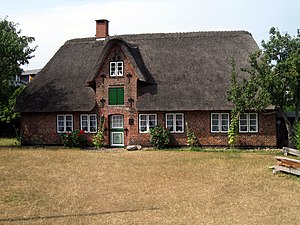
Græs-familien / Betydning for mennesker / Andre udnyttelser
Hus med stråtag af tagrør
Græs-familien er en plantefamilie i græs-ordenen. Med cirka 10.000 arter i mere end 650 slægter er den en af de største familier inden for blomsterplanterne. De er udbredt i alle verdens klimazoner.